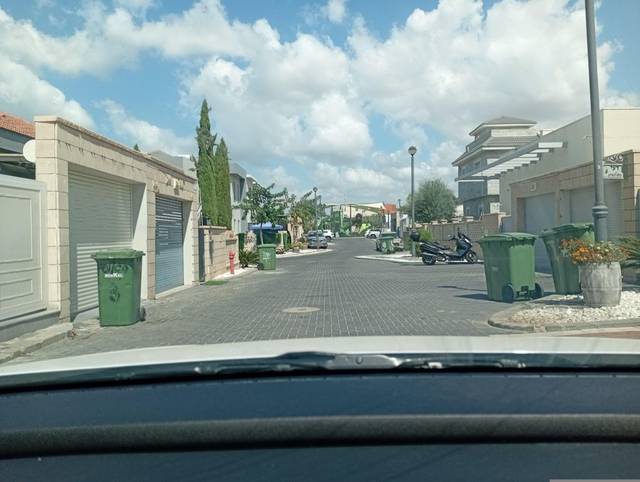
Region: Israel
Coordinates: 31.662, 34.556